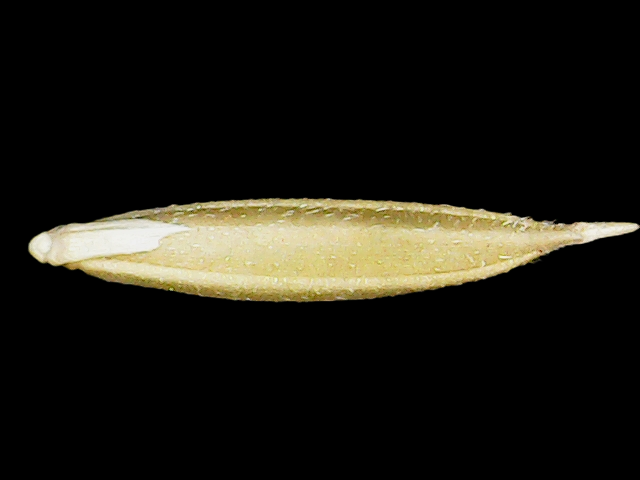
Rice variety: Binadhan25